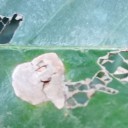
Label: Miner